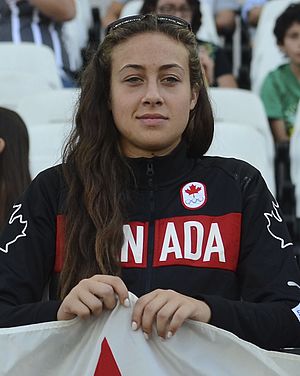
Kailen Sheridan
Sheridan i 2016.
Kailen Sheridan er en kvindelig canadisk fodboldspiller, der spiller som målvogter for amerikanske Sky Blue FC i National Women's Soccer League og Canadas kvindefodboldlandshold, siden 2016.